Mayo Clinic

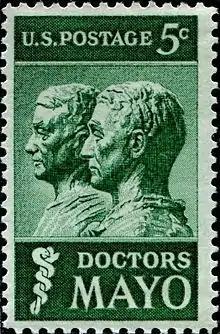
Mayo Brothers U.S. Commemorative Stamp issued 1964

The Mayo brothers both served as president of the American Medical Association and achieved recognition as surgeons. In 1919, the brothers and their wives donated the assets of the medical practice including land, buildings, and equipment, as well as the majority of their life savings, to transform the private partnership into a not-for-profit organization.